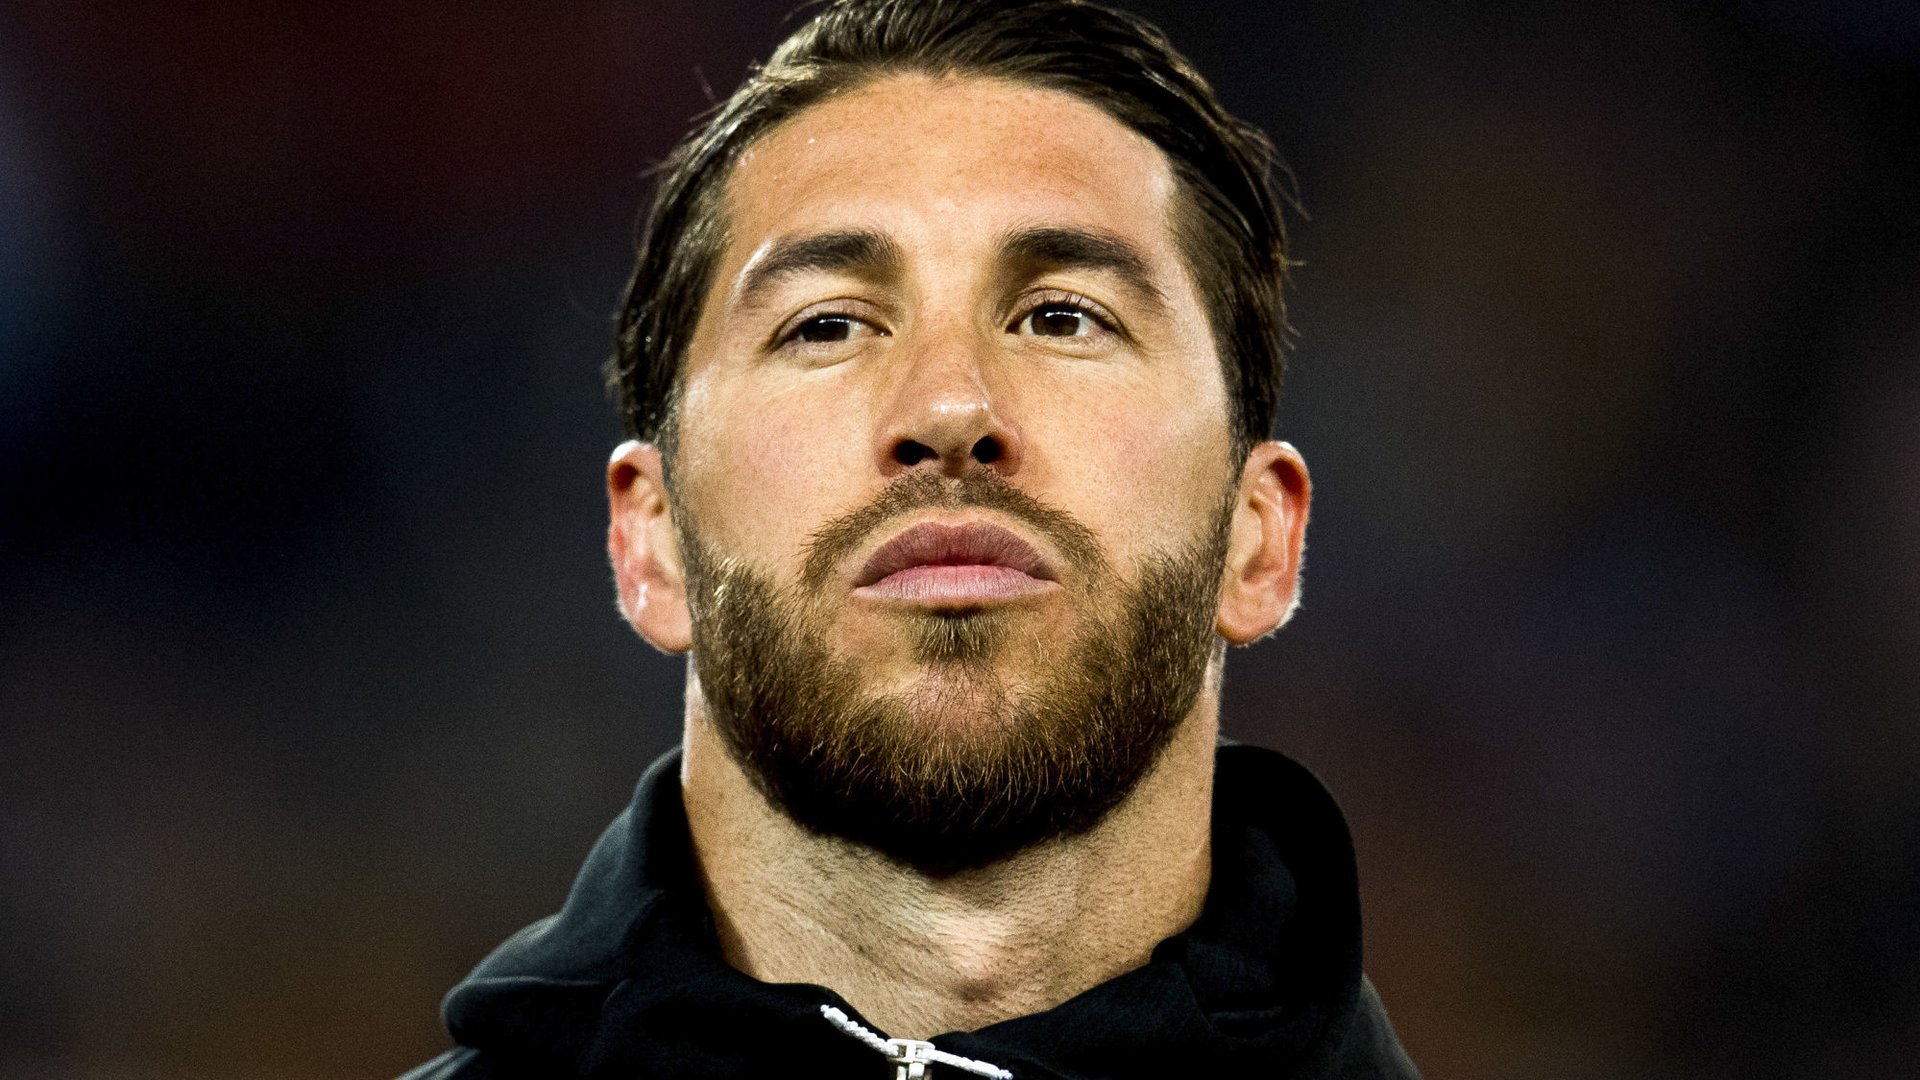
Gender: men